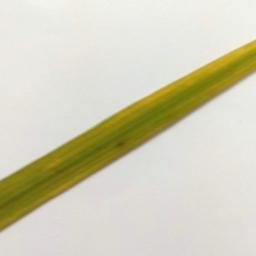
Label: Rice___Brown_Spot